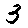
Label: 3